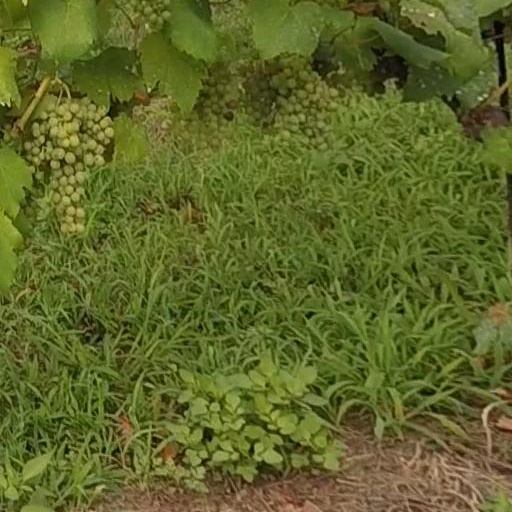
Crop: grape